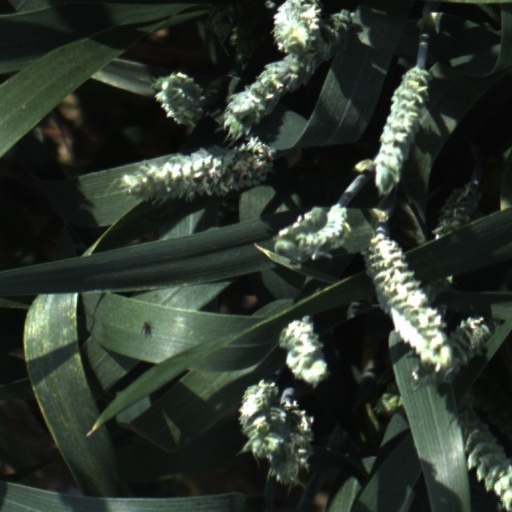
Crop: wheat